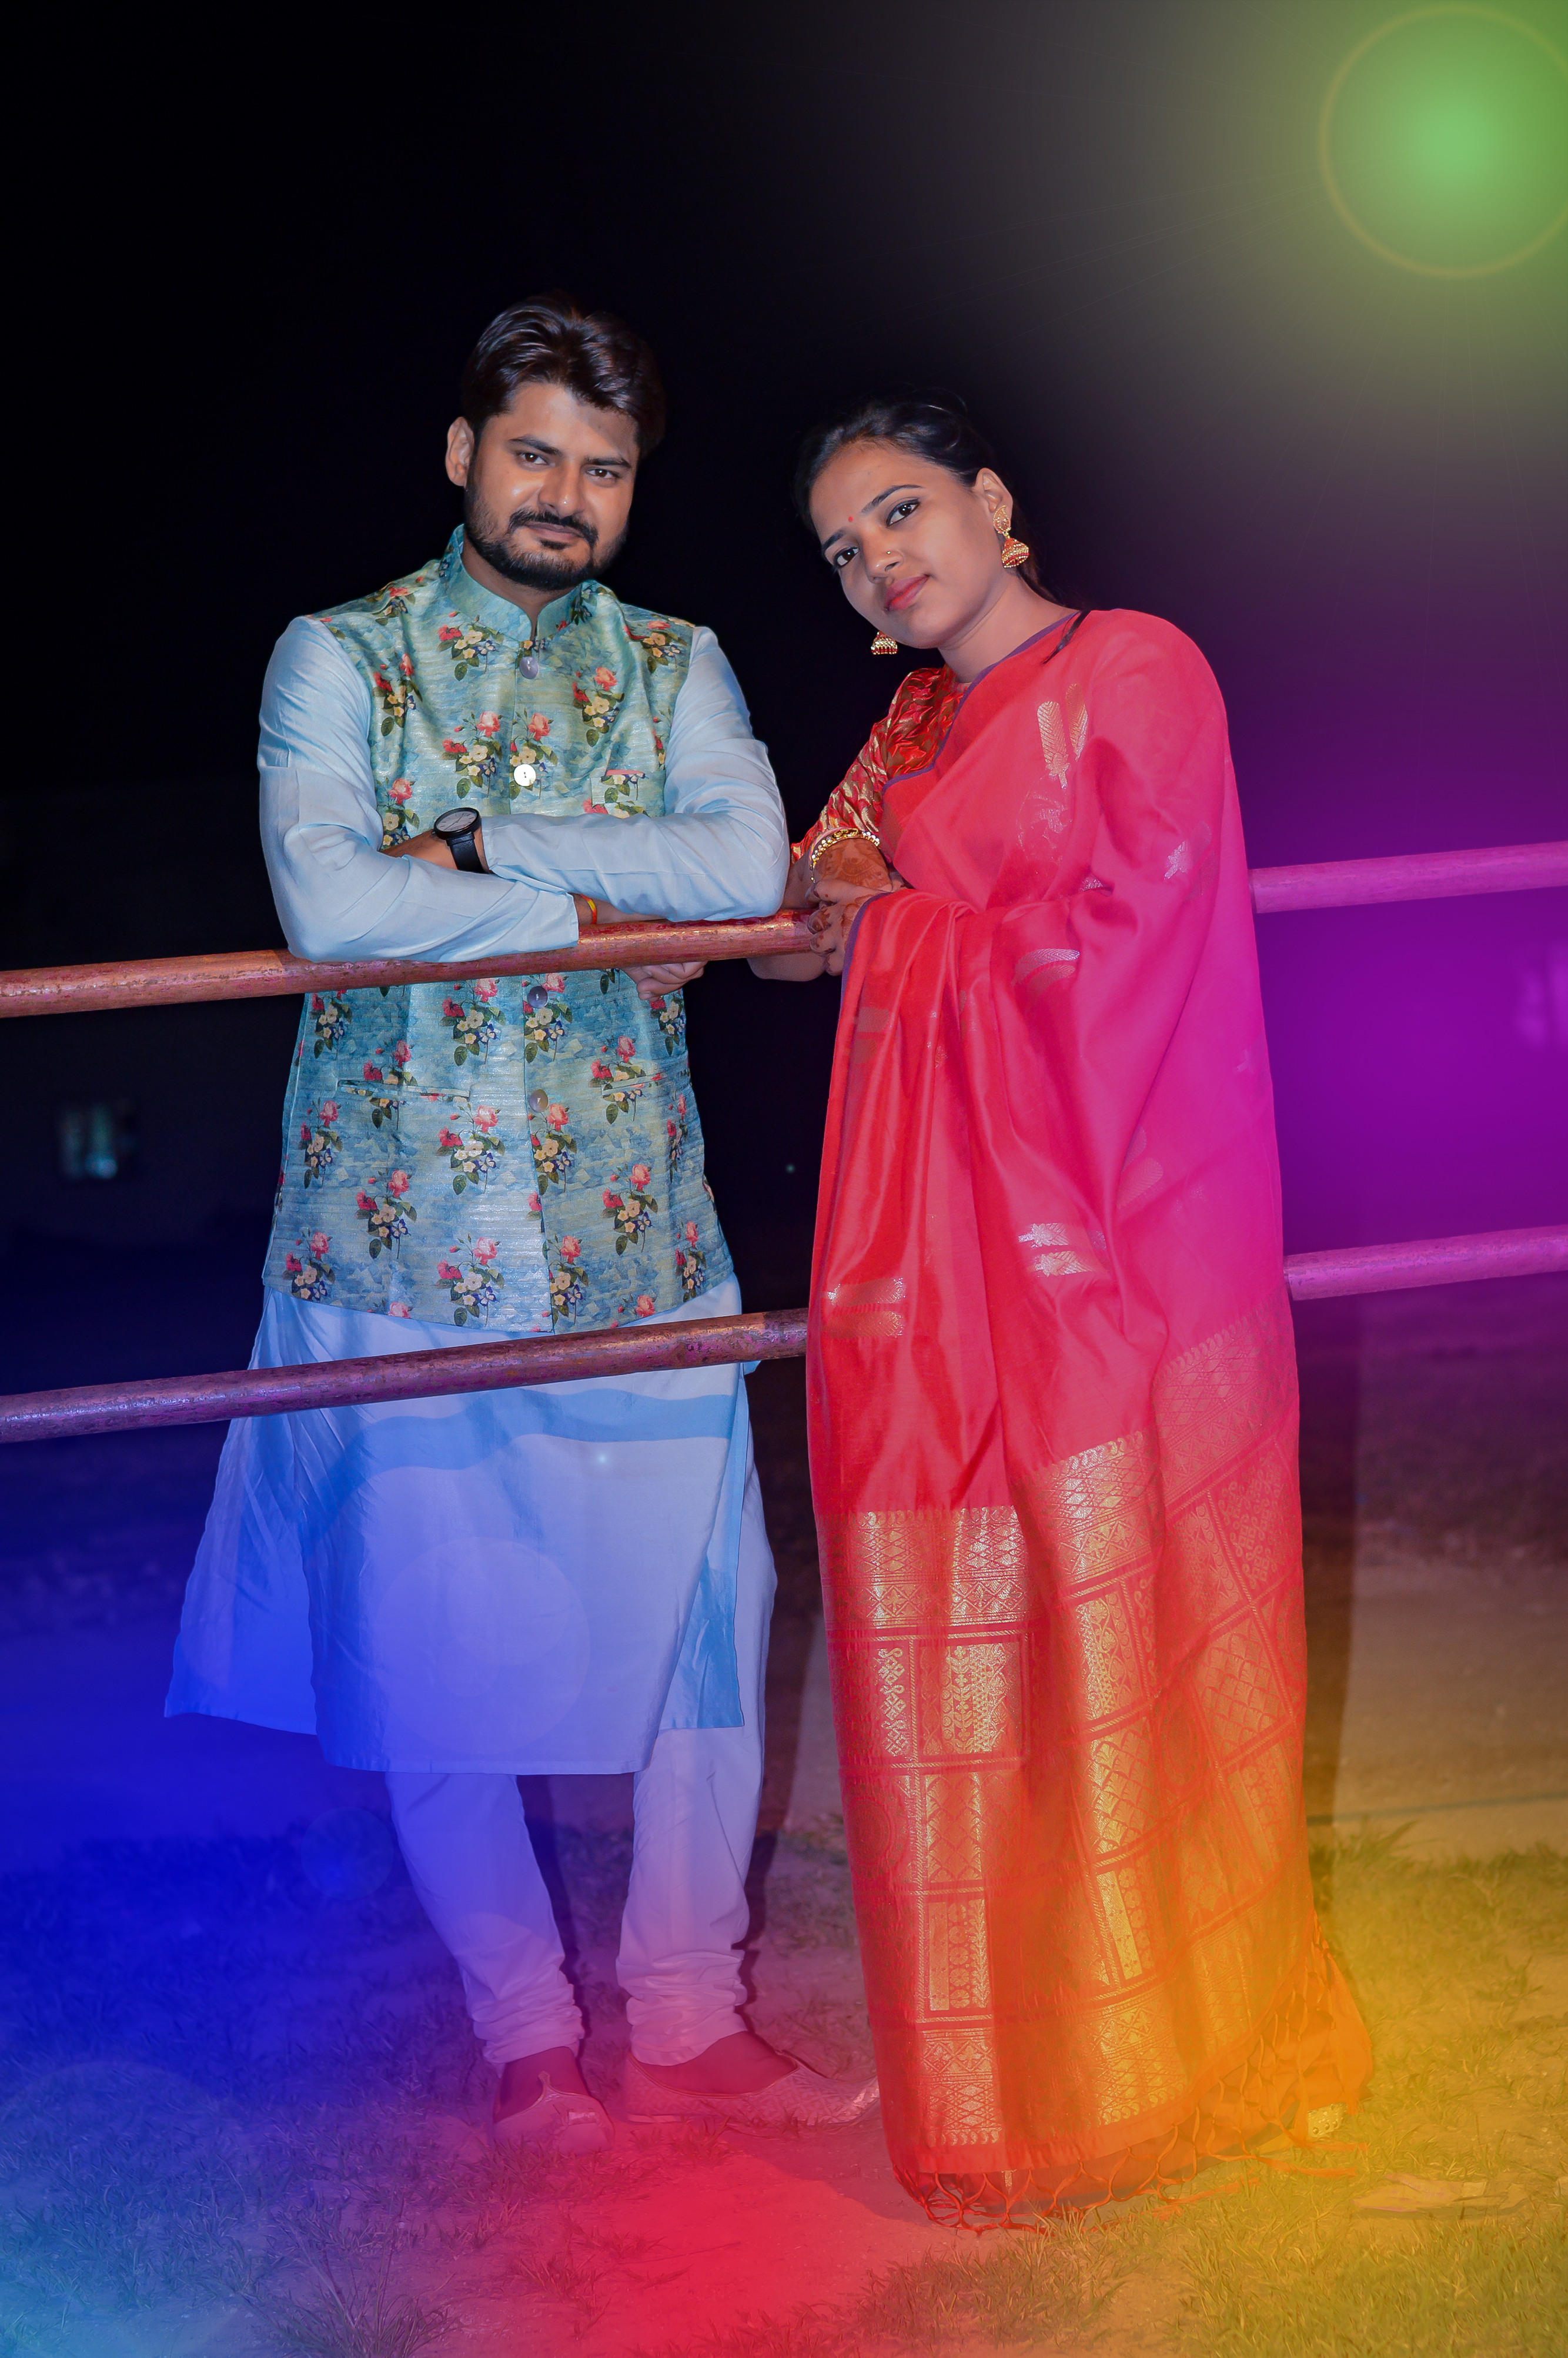
Vikas, Jyoti, pre wedding, India Wedding, indian couple, Love images, engagement pics, pre wedding shoot, india, pre wedding couple, event, performance, fun, stage, sari, formal wear, ceremony, drama, fashion design